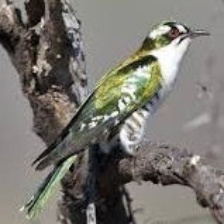
Species: AFRICAN EMERALD CUCKOO
Scientific name: CHRYSOCOCCYX CUPREUS